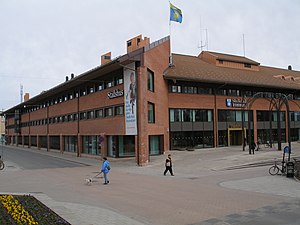
Skellefteå kommun
Skellefteå rådhus.
Skellefteå kommune ligger i landskapet Västerbotten i länet Västerbottens län i Sverige. Kommunens administration ligger i byen Skellefteå.